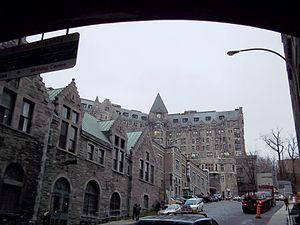
Hôpital Royal Victoria, 687, avenue des Pins Ouest, Montréal